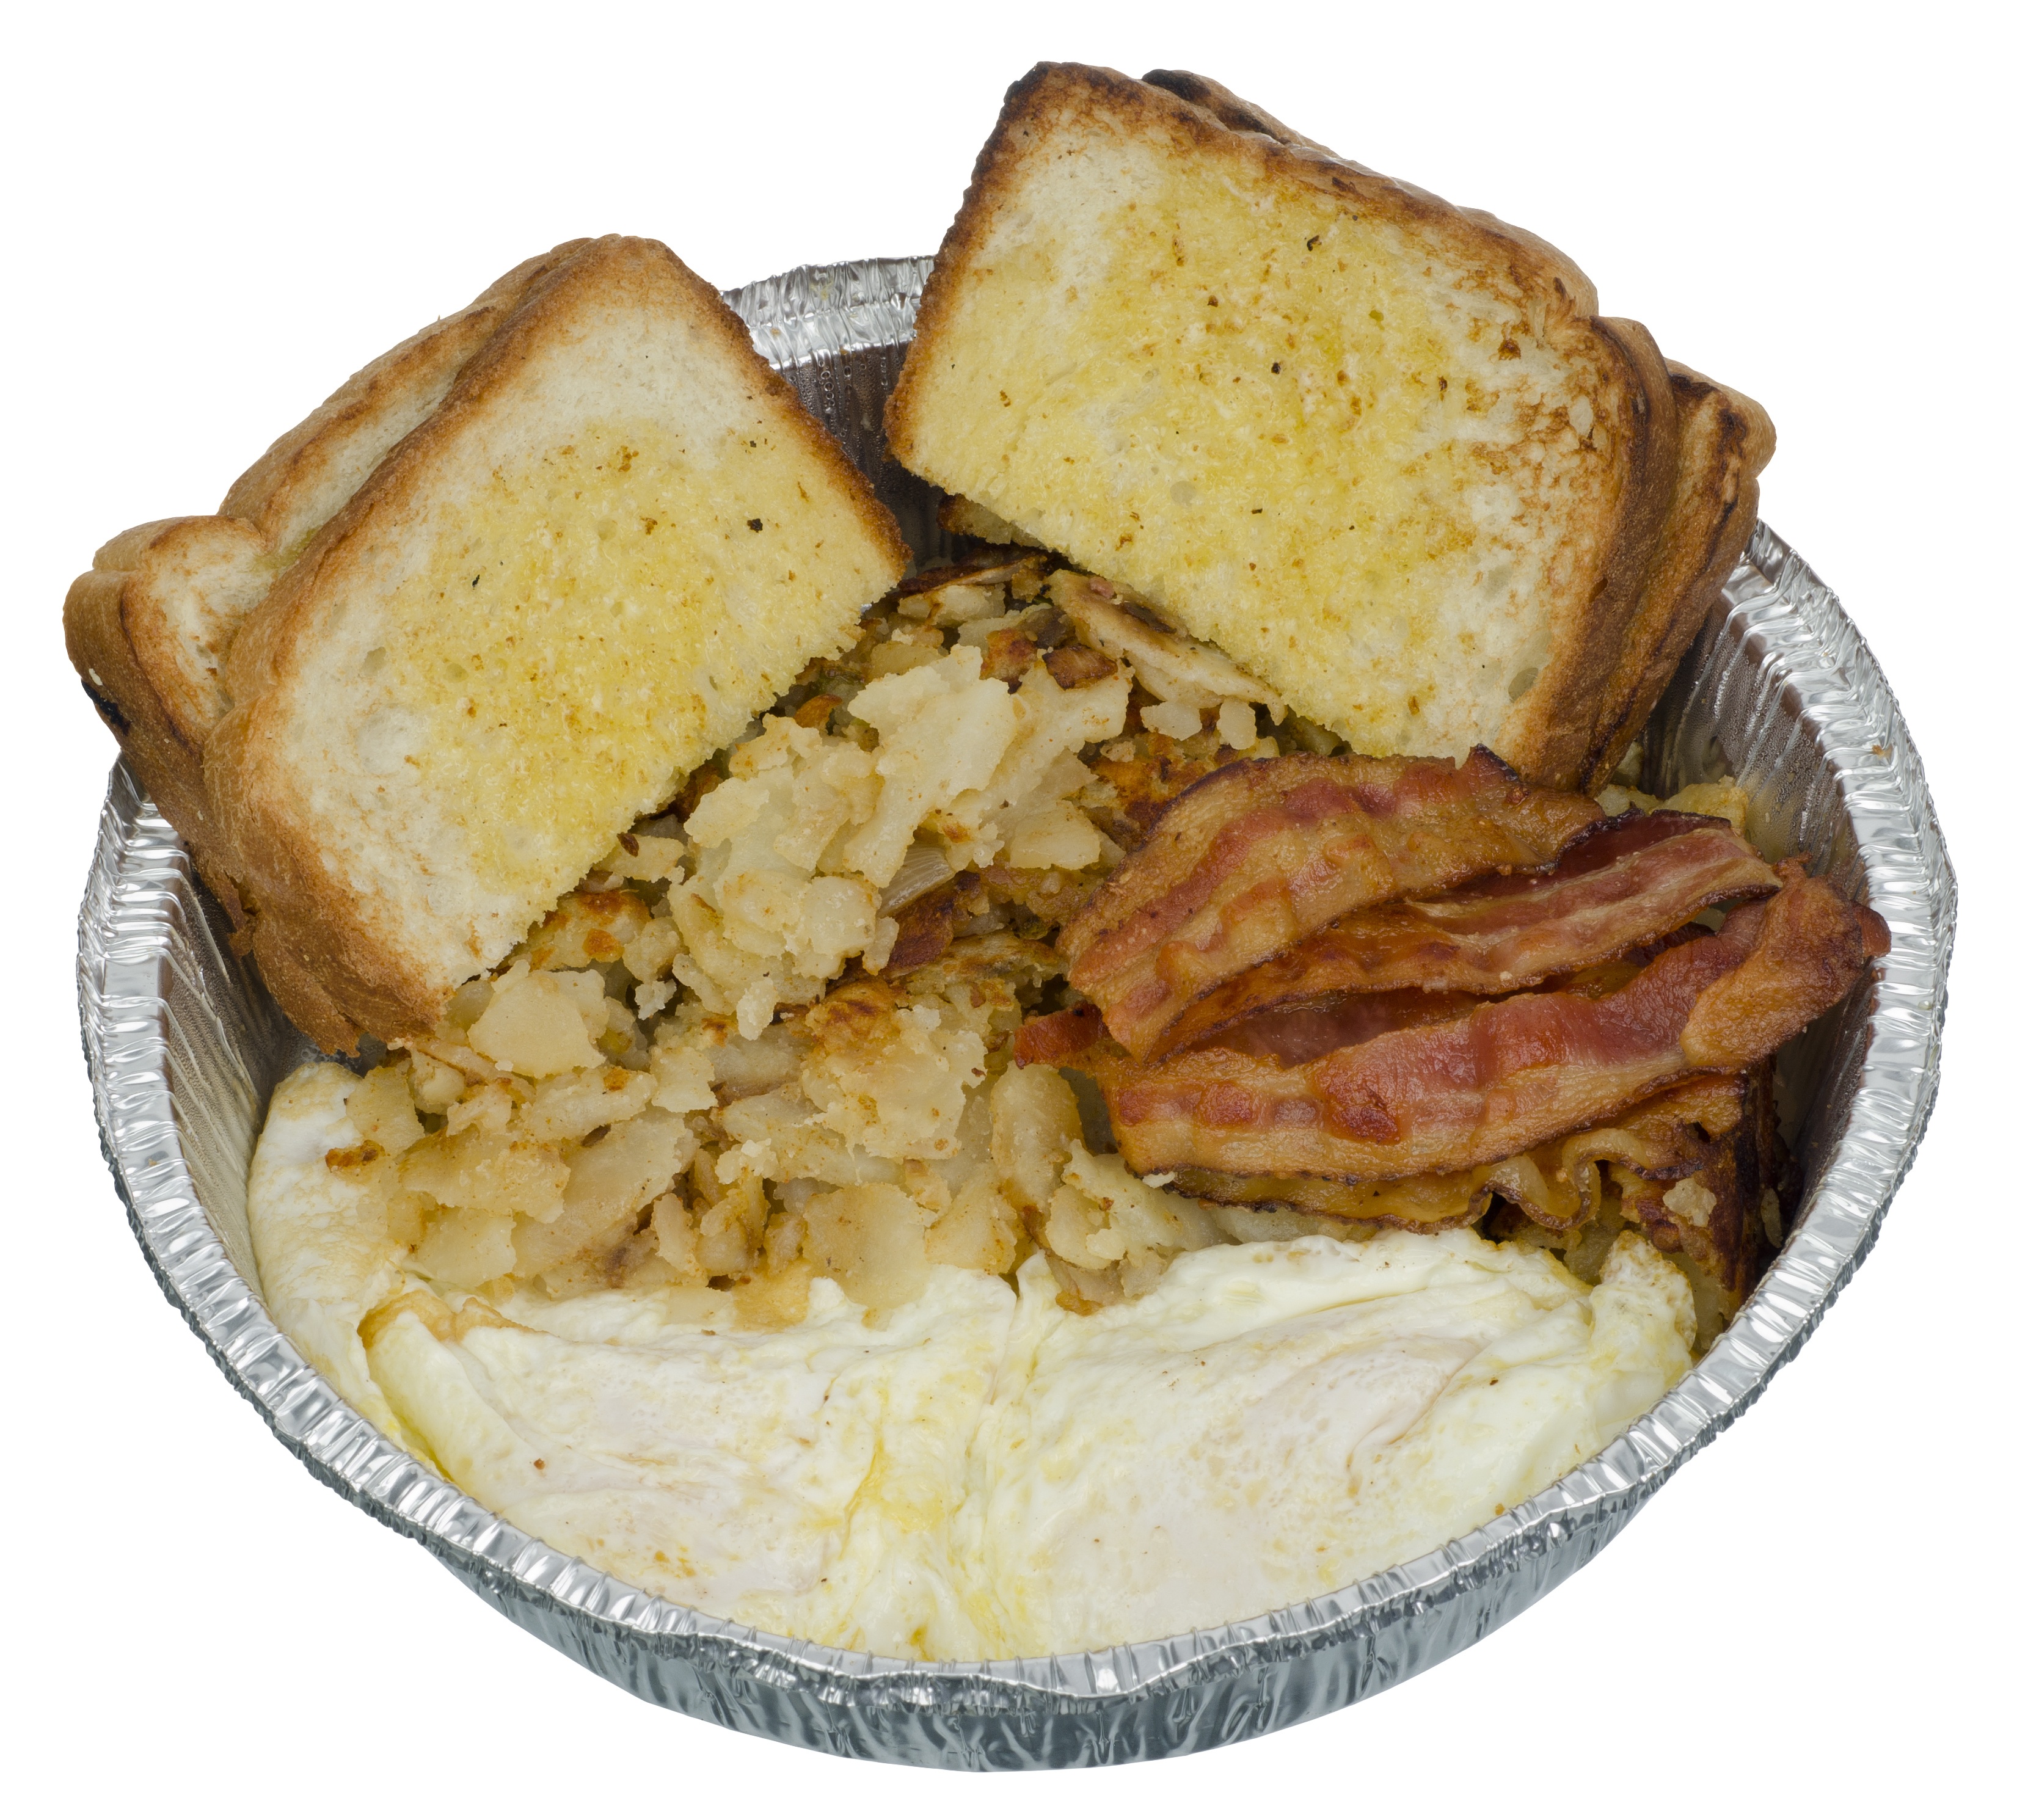
dish, meal, food, produce, nyc, diner, breakfast, eat, meat, cuisine, eggs, vegetarian food, diet, togo, overeasy